Florida International University School of Architecture

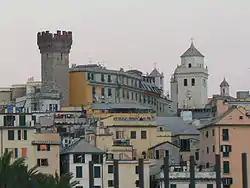
Santa Maria di Castello in Genoa, the location of the FIU School of Architecture's study abroad facilities

The School of Architecture also has a branch campus in Genoa, Italy. Students can opt to take a complete semester of courses with a focus on urban studies and Italian architecture and history in Genoa. Classes are taught by faculty at the University of Genoa and FIU Architecture's Professor Matthew Rice. Study abroad is offered every fall and spring semesters at facilities within the historic Santa Maria di Castello monastery in Genoa's historic center. Classes are taught in conjunction with the University of Genoa and Genoa's Facoltà di Architettura.